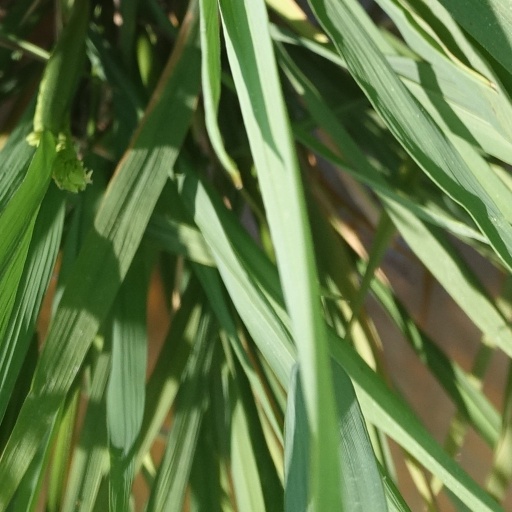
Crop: rice